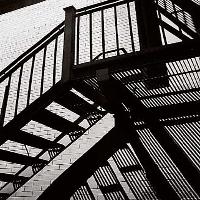
Weather: sun or clear